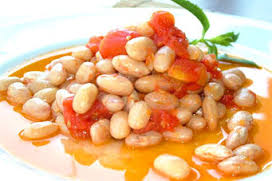
Yemek: kuru_fasulye